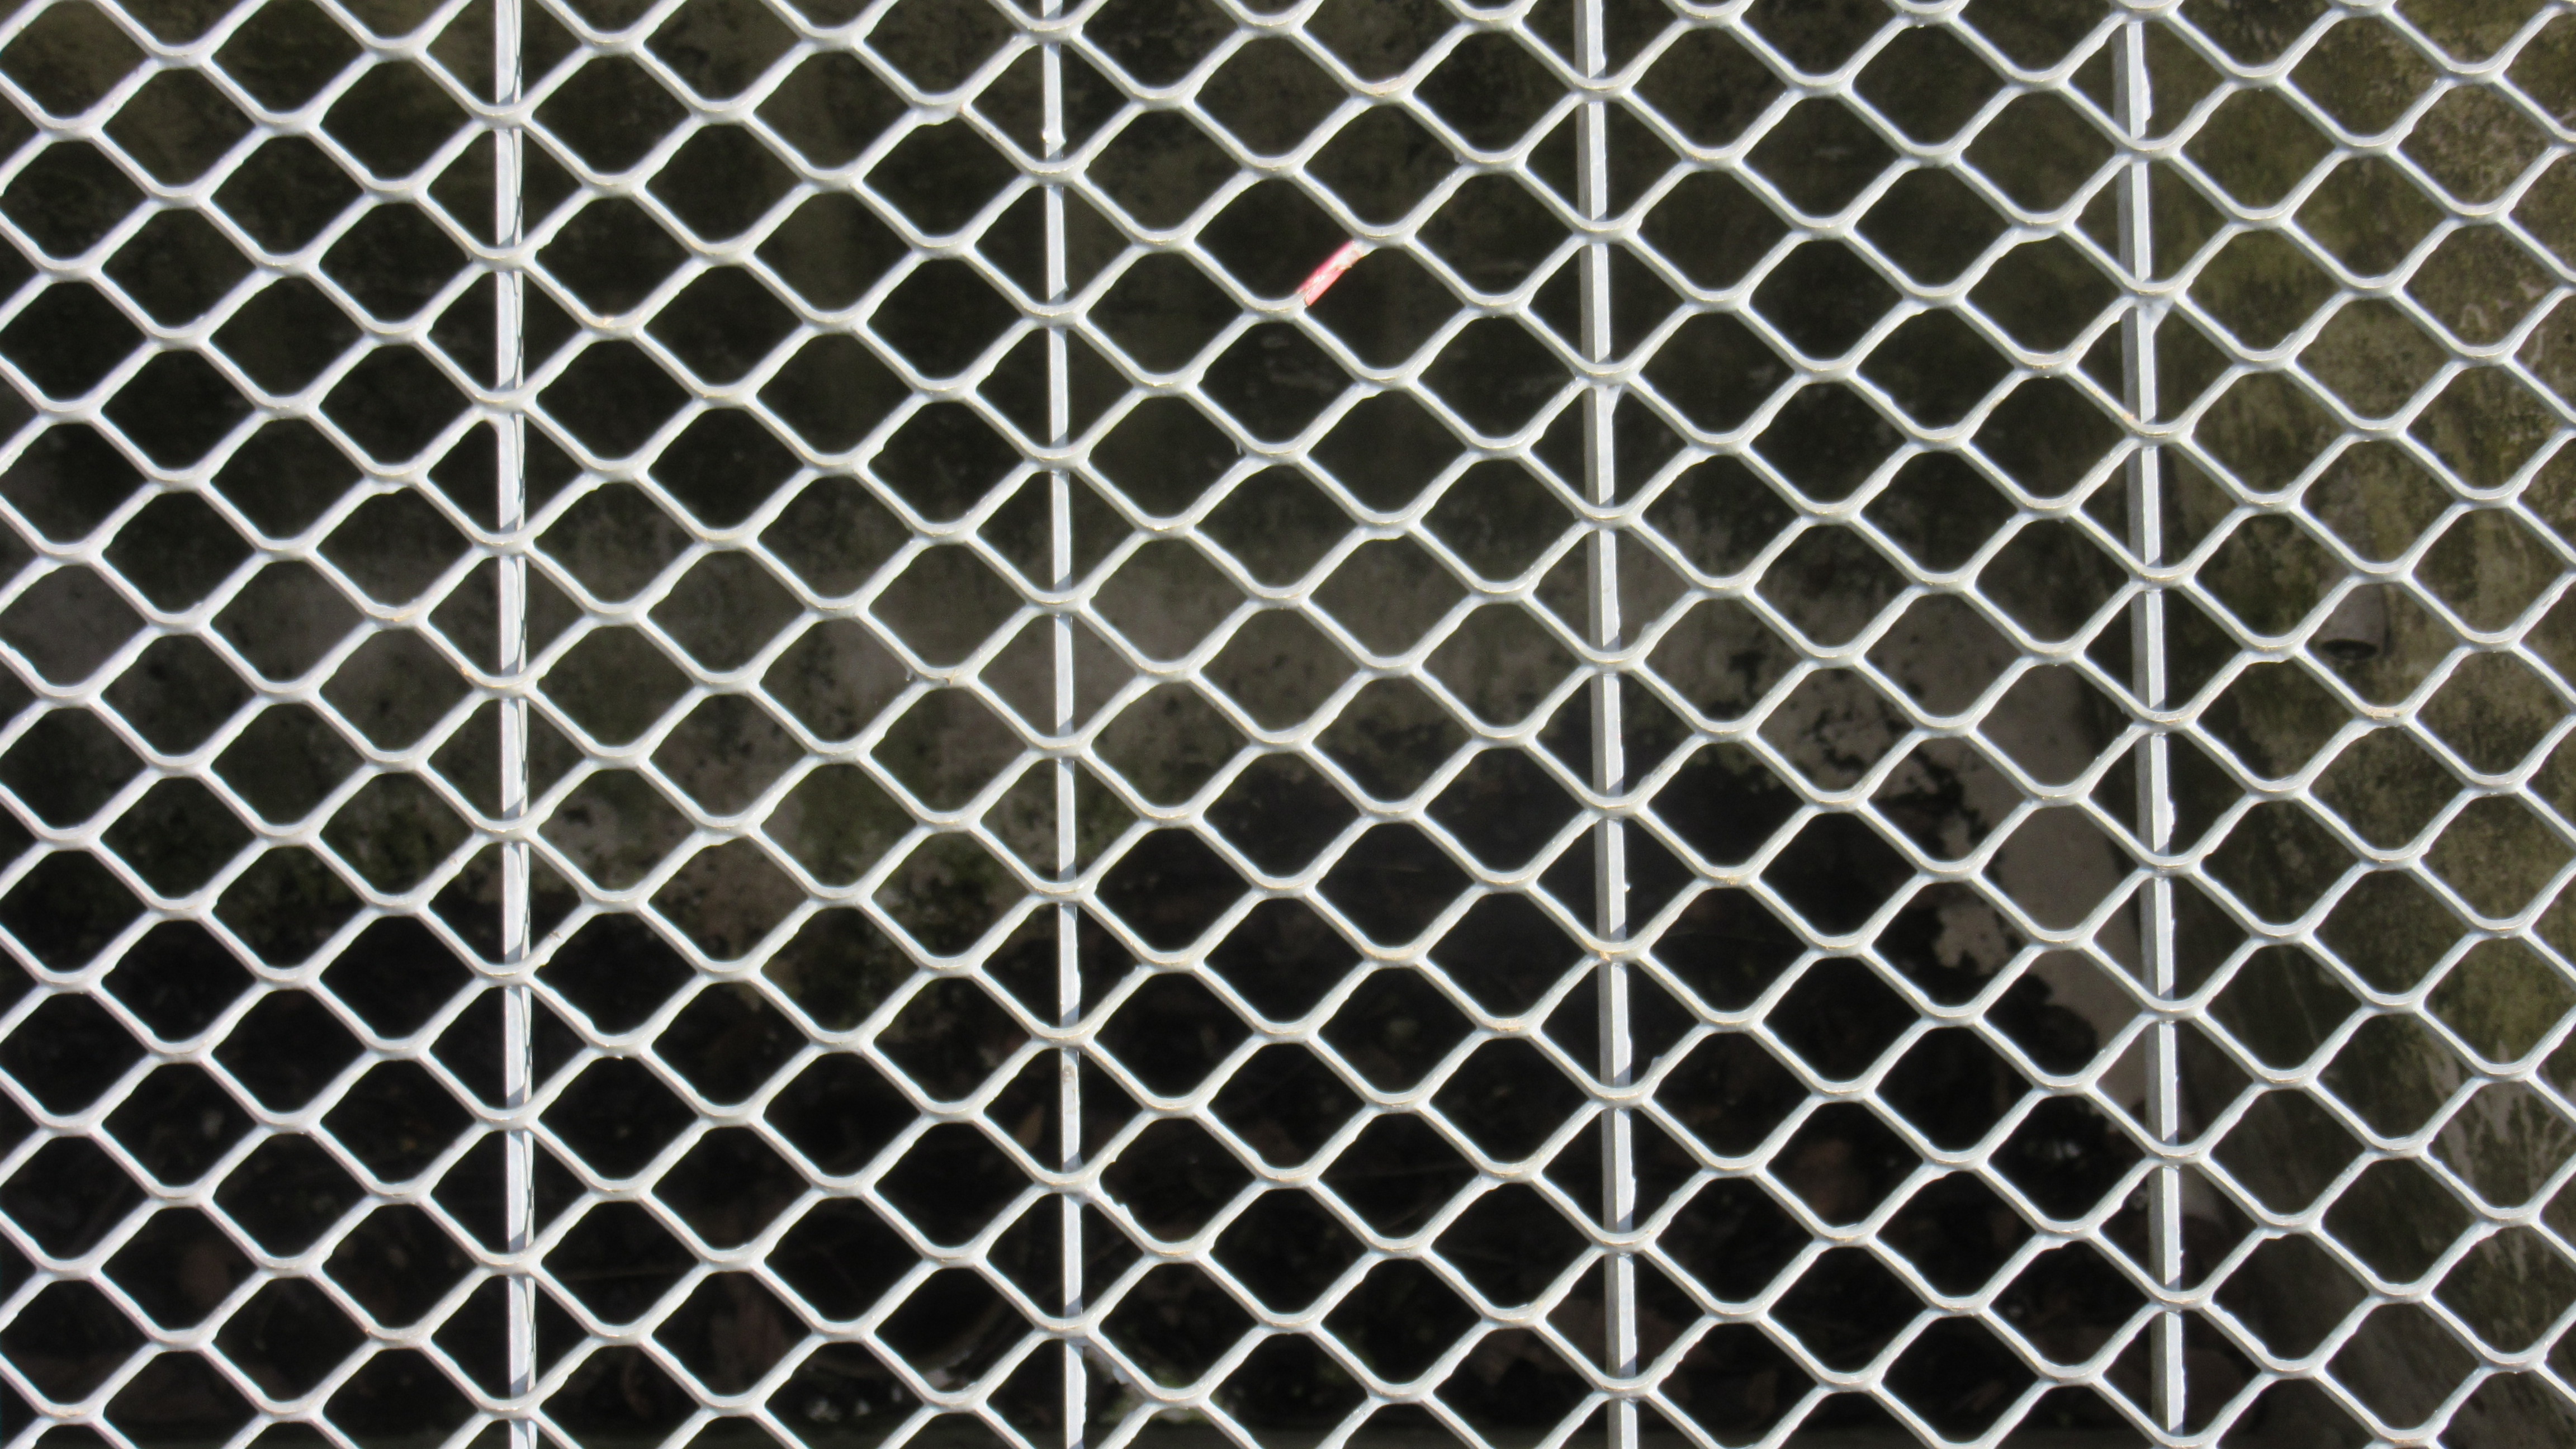
texture, steel, pattern, metal, material, net, symmetry, mesh, grid, steel grid, drawn, regularly, chain link fencing, wire fencing